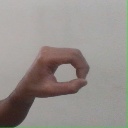
अक्षर: औ